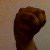
The image shows a hand gesture representing the letter 'M' in Indian Sign Language.